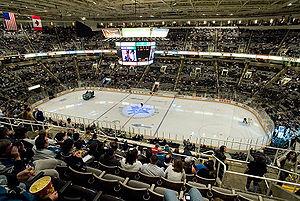
Le SAP Center at San Jose est une salle omnisports située au 525 West Santa Clara Street dans le centre de San José en Californie.